Wetzell-Archbold Farmstead

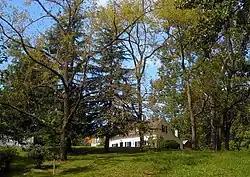
Wetzell-Archbold Farmstead in 2008

The Wetzell-Archbold Farmstead is an historic stone and log farmhouse, located at 4437 Reservoir Road, Northwest, Washington, D.C., in the Foxhall neighborhood.